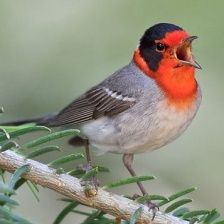
Species: RED FACED WARBLER
Scientific name: CARDELLINA RUBRIFRONS